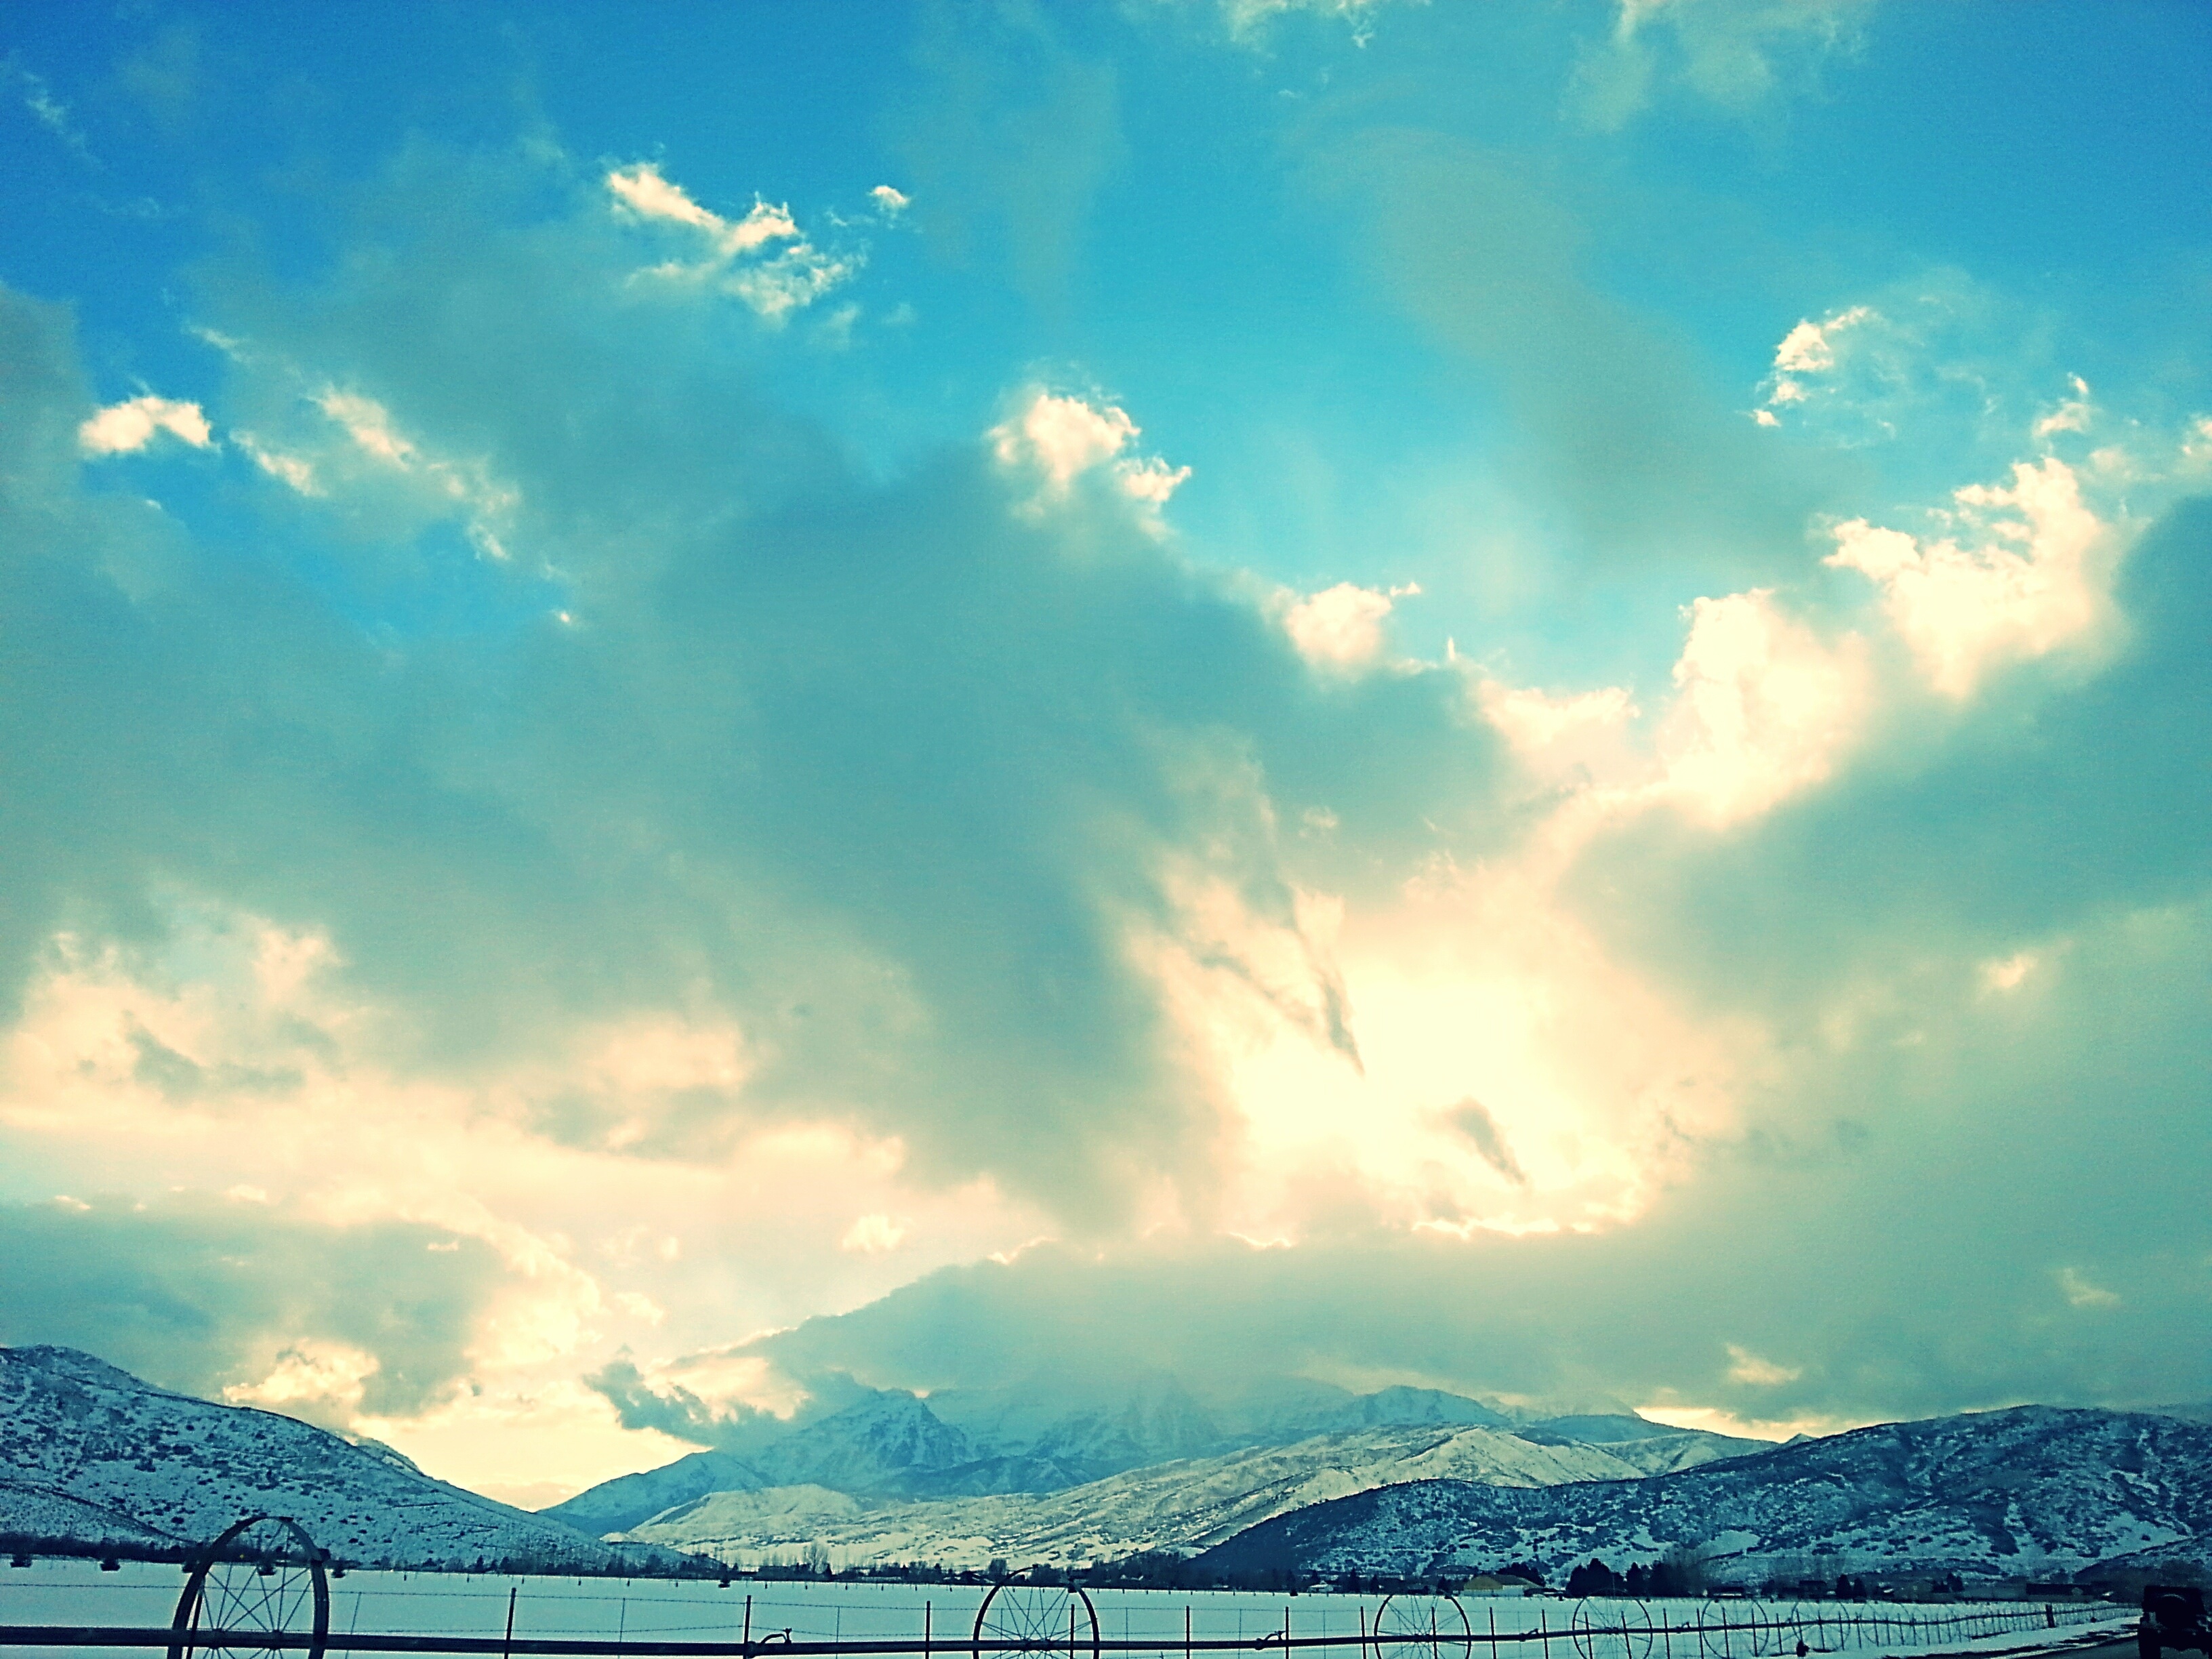
sea, ocean, horizon, mountain, cloud, sky, sun, sunrise, sunset, sunlight, morning, dawn, atmosphere, dusk, evening, reflection, weather, afterglow, meteorological phenomenon